Sandgate Town Hall

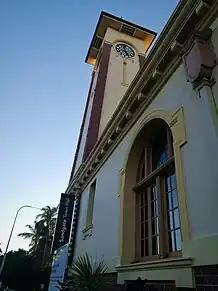
Clock tower facing Seymour Street, Sandgate

The first Municipal Council meetings from 1880 until 1882 were held in a large room rented in a masonry building, thought to be the oldest building in Sandgate. The first official Sandgate Municipal Chambers and Town Hall was designed by Richard Gailey in 1882, and built in Kate Street near the popular pier and bathing area in what is now Shorncliffe. However, as Sandgate progressed, the centre of development was nearer the Sandgate railway station in Rainbow Street. Therefore, when a fire in 1910 destroyed the chambers a site for the new Town Hall was chosen closer to the Sandgate railway station and the 1887 Sandgate Post Office.